Balin railway station

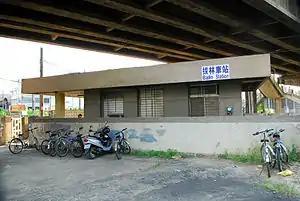

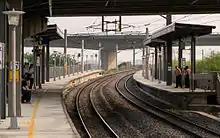
Balin station platform

Balin is a railway station on the Taiwan Railways Administration (TRA) West Coast line located in Guantian District, Tainan, Taiwan.